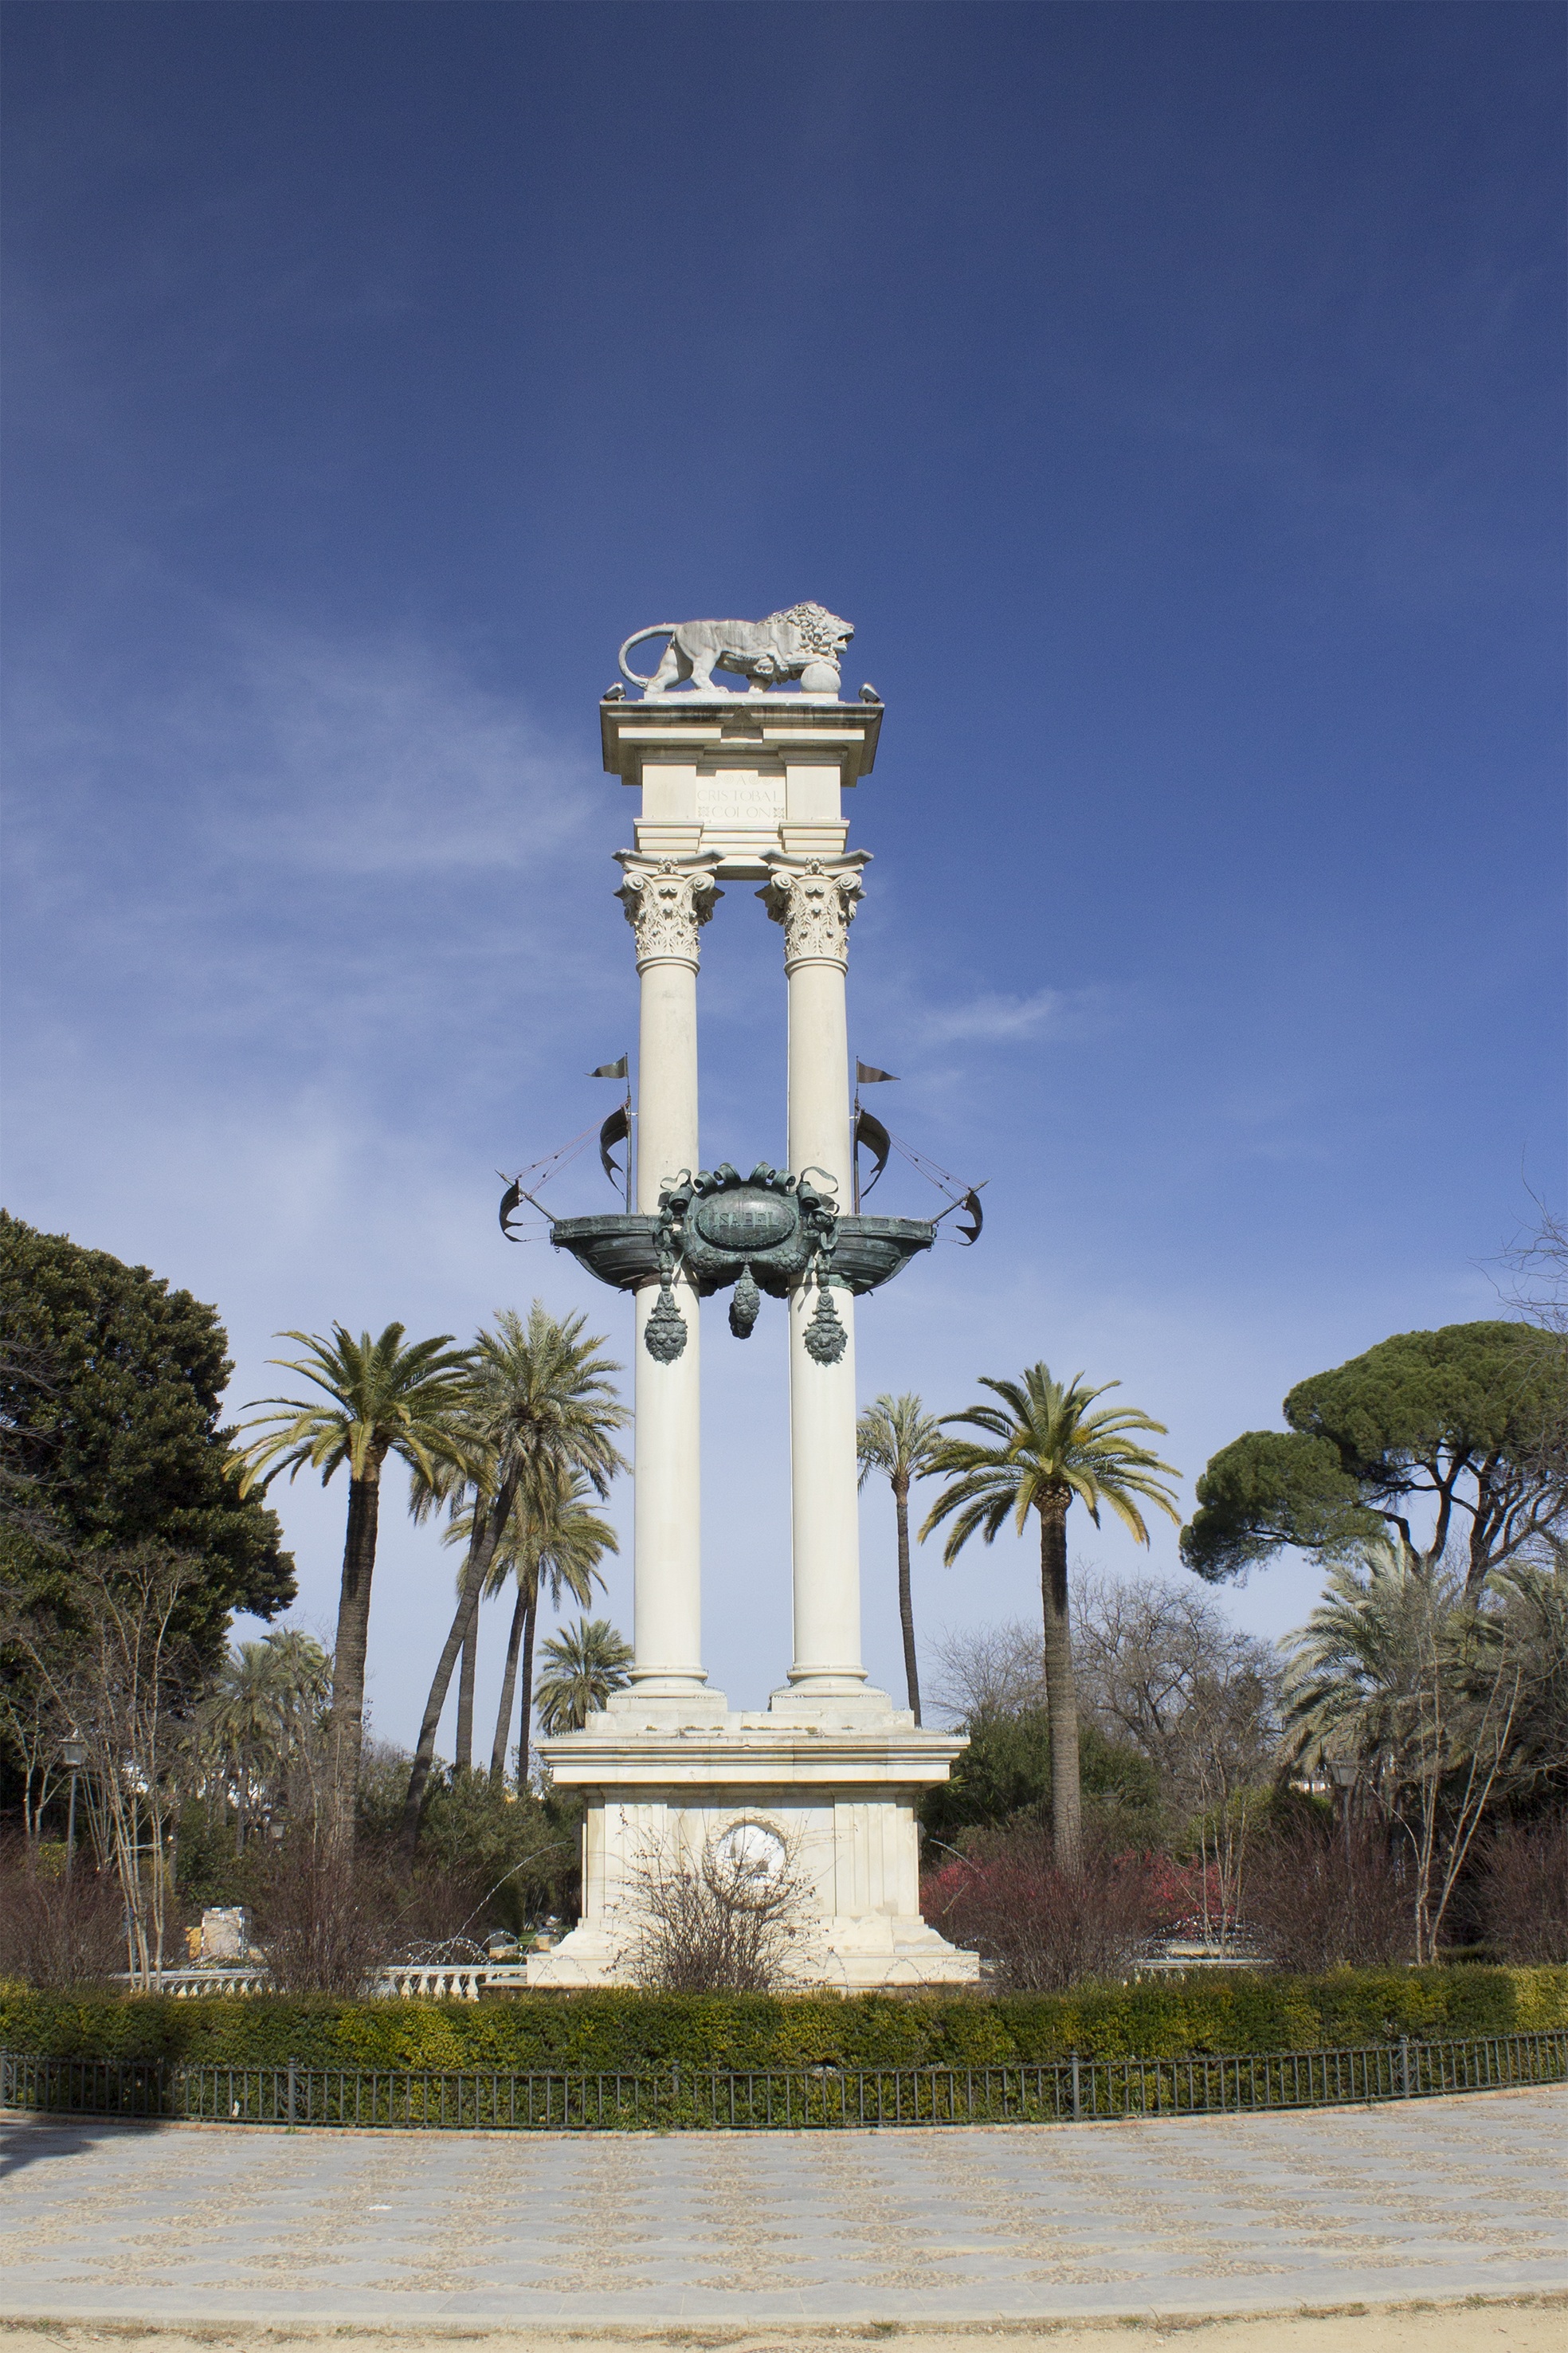
architecture, structure, building, palace, monument, europe, arch, column, tower, plaza, square, landmark, exterior, clock tower, bell tower, memorial, spain, sevilla, seville, andalusia, history